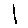
Label: 1